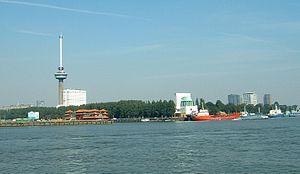
La Nouvelle Meuse est une rivière néerlandaise de la Hollande-Méridionale. La ville de Rotterdam est située sur les rives de la Nouvelle Meuse. Malgré son nom référant à la Meuse, cette rivière est un bras du Rhin.